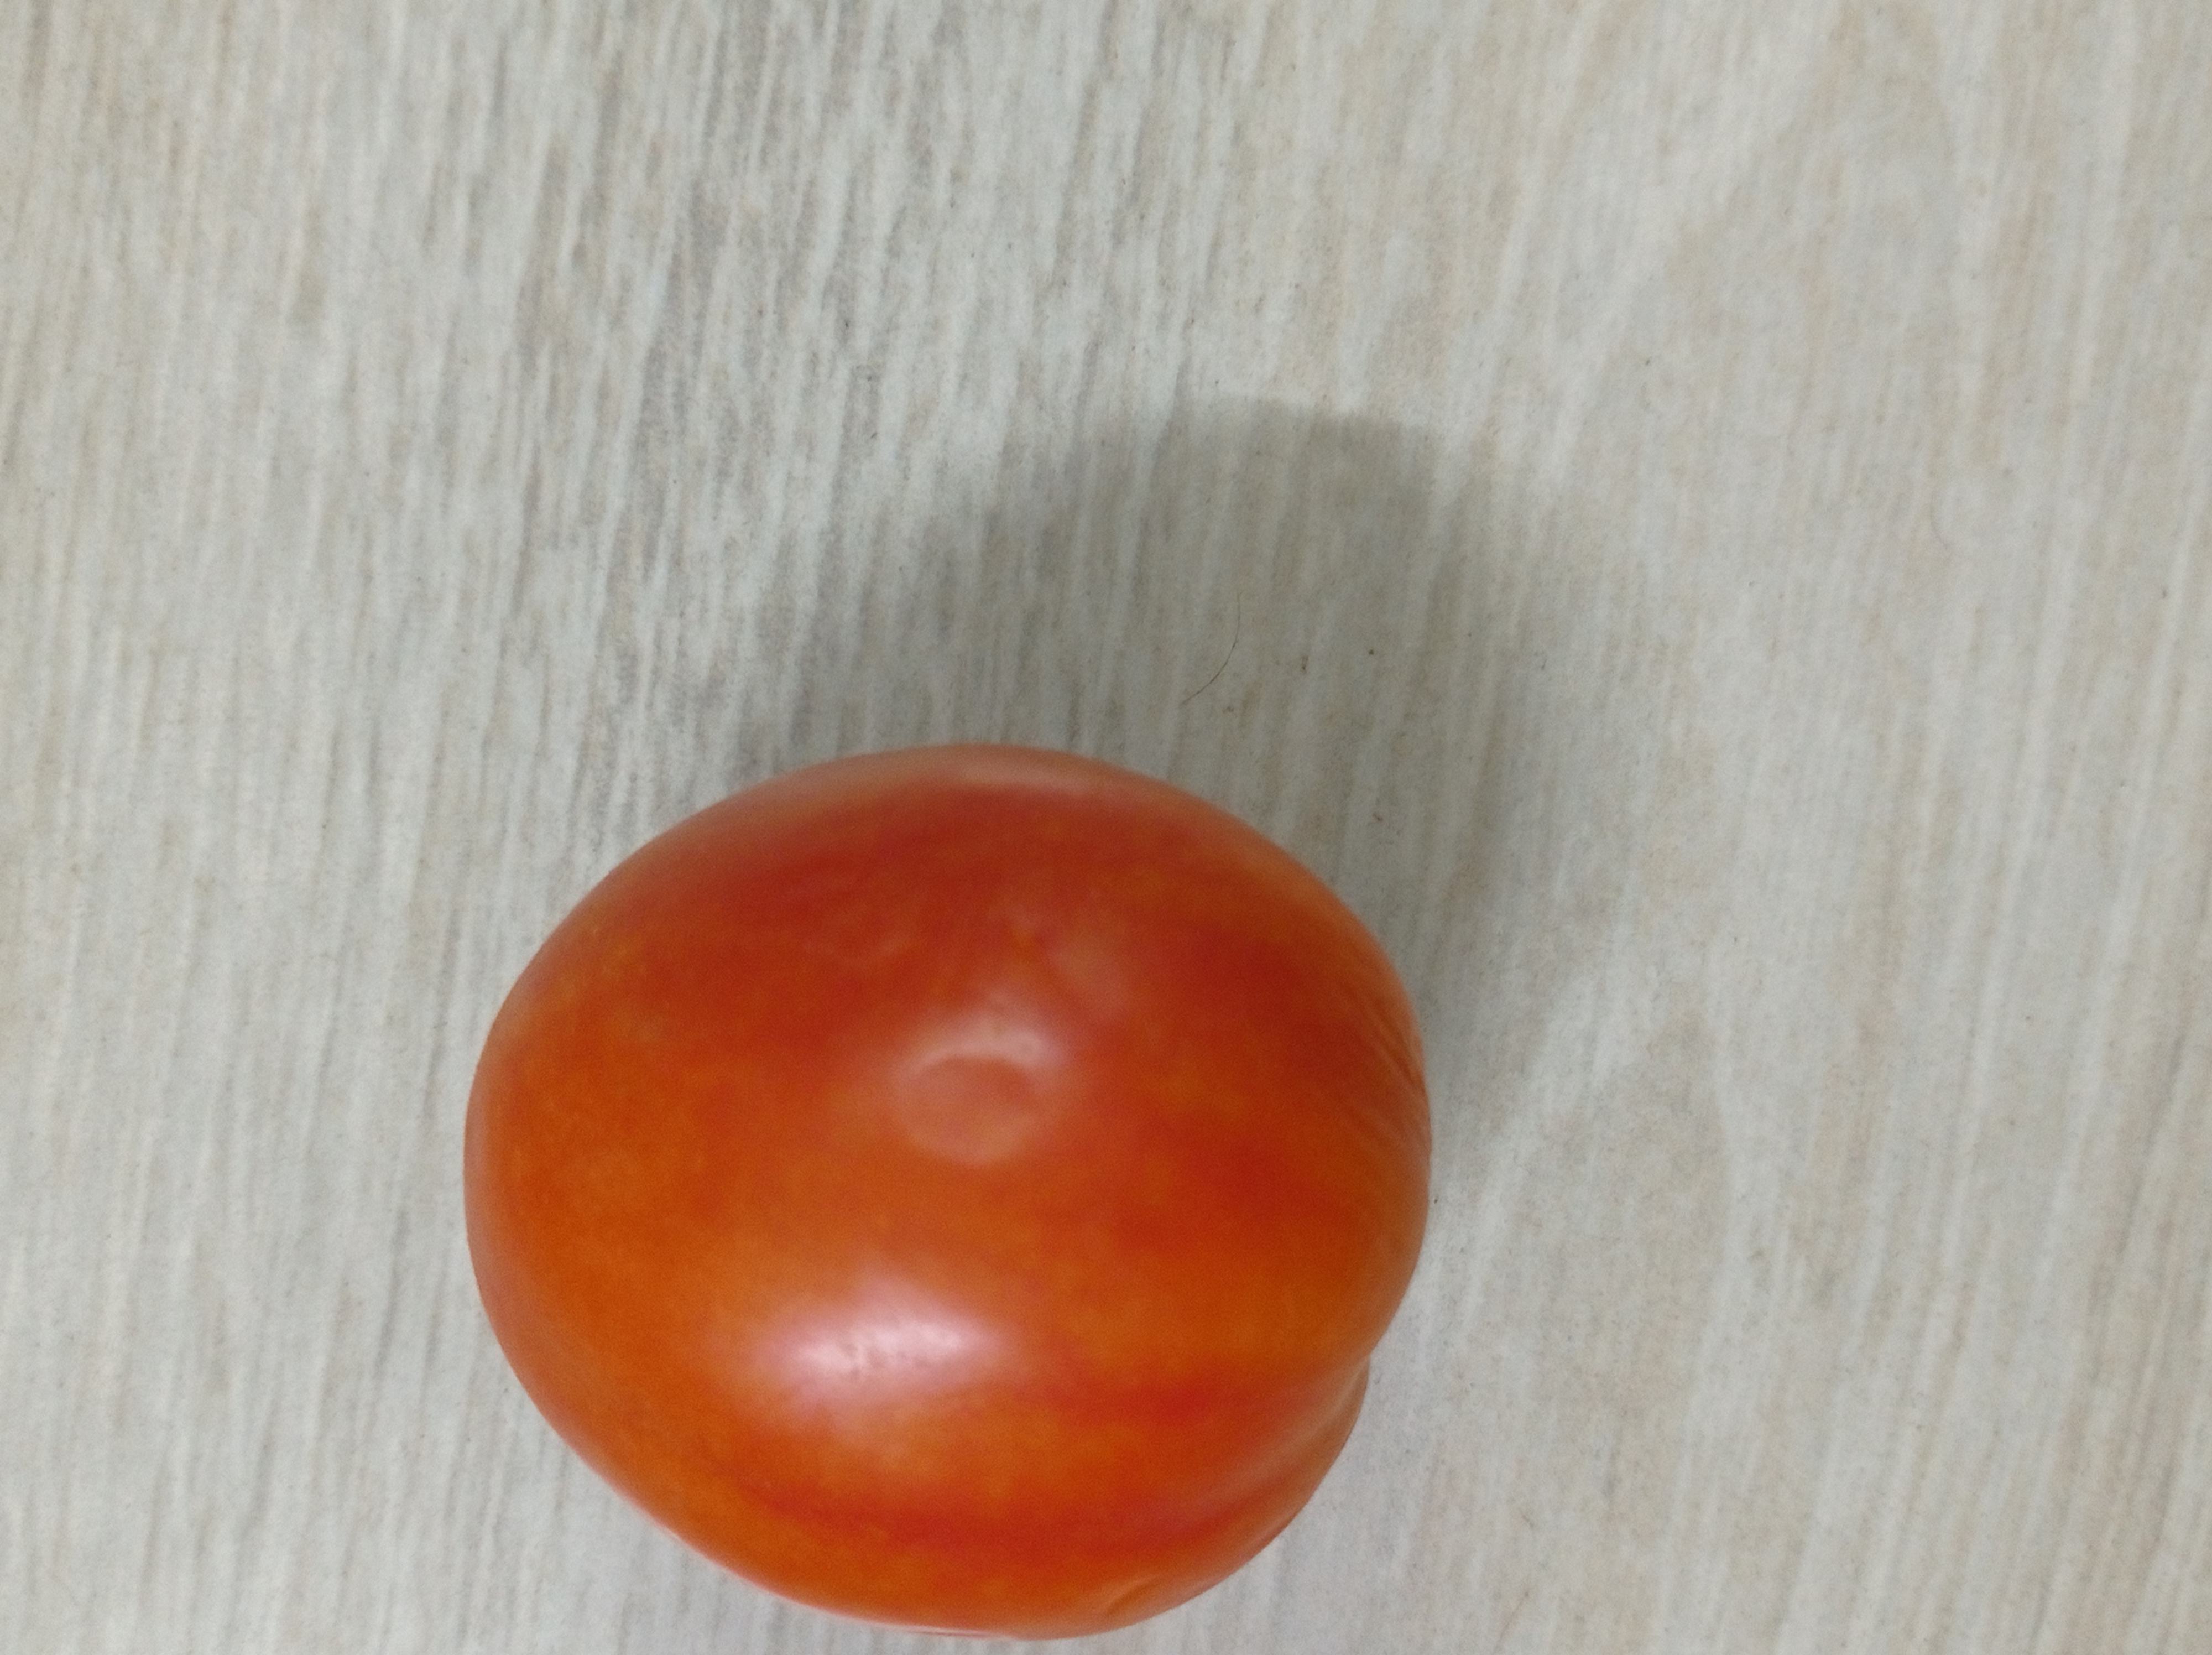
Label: Fresh